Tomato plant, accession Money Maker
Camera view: vertical (180 deg); turntable rotation: 180 degrees
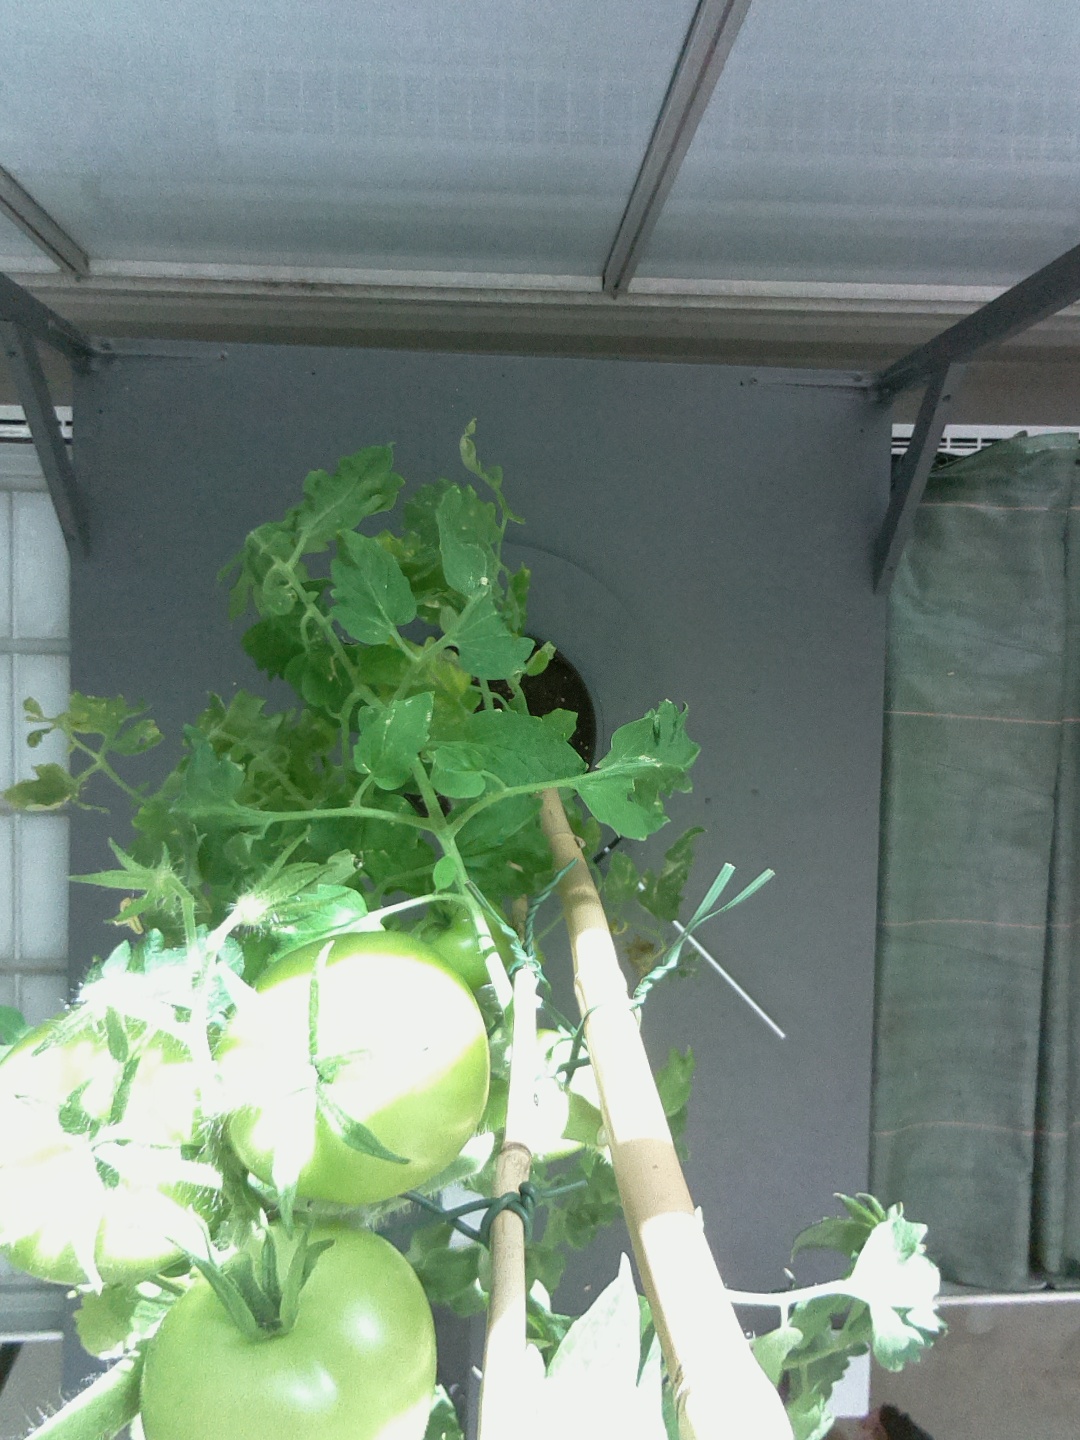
BBCH growth stage 74: 40%-50% of final fruit size